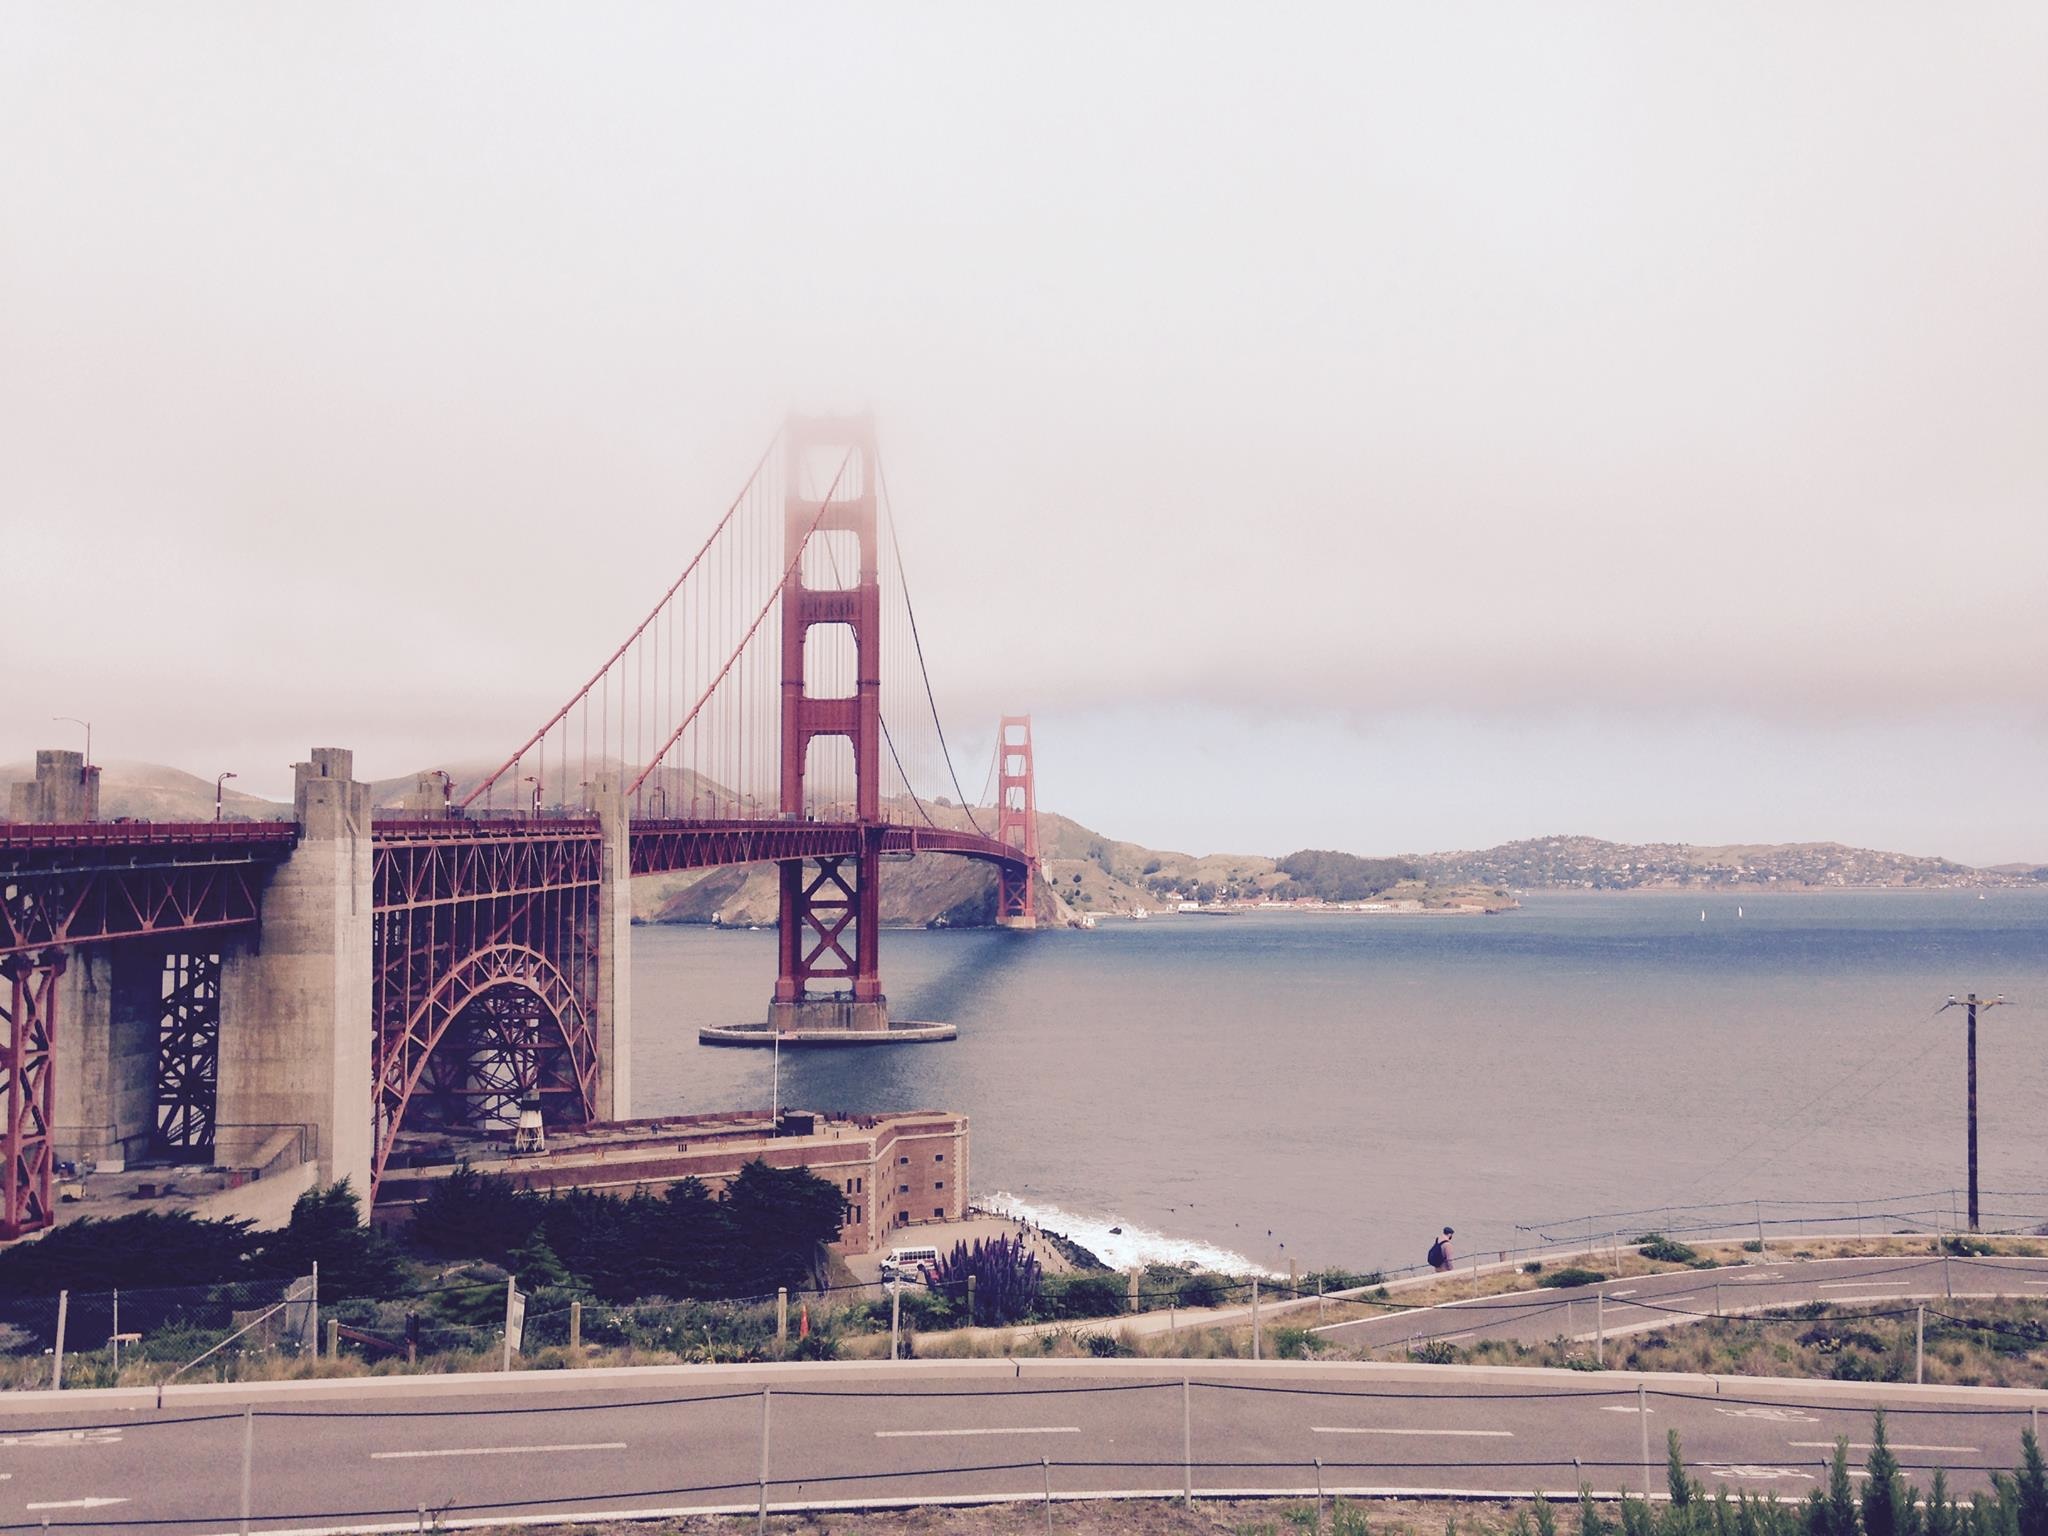
sea, bridge, transport, vehicle, bay, port, infrastructure